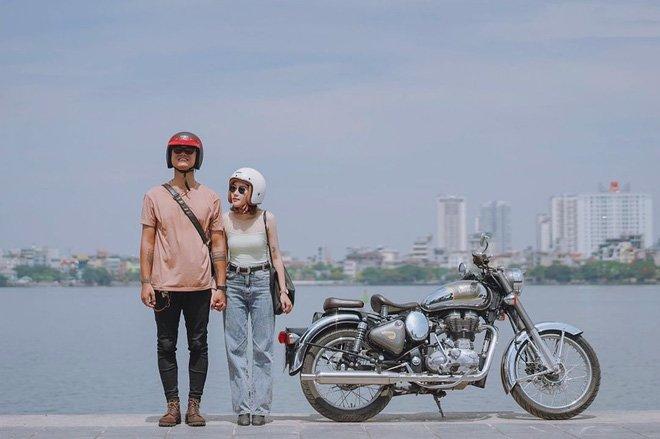
có một chiếc xe máy đang được dựng ở bên bờ mặt nước